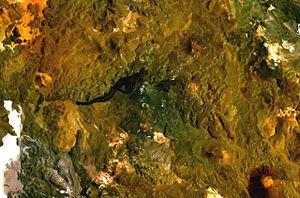
Le Cordón del Azufre est un petit complexe volcanique inactif situé dans la cordillère des Andes, à la frontière entre l'Argentine et le Chili.